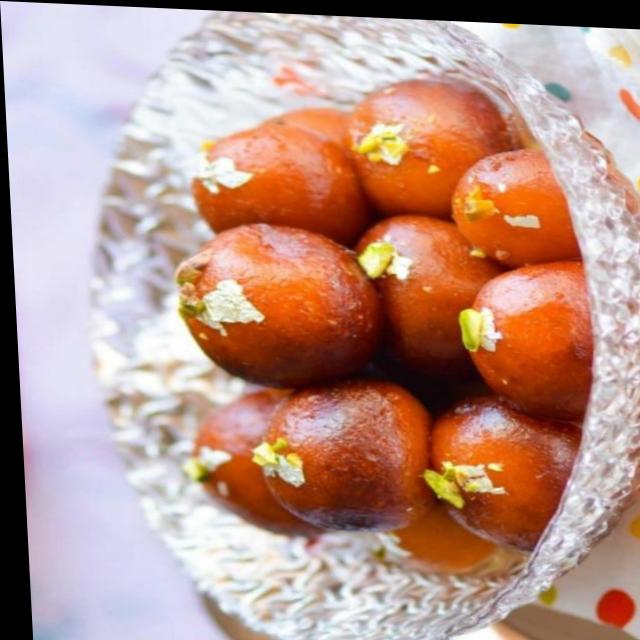
Dish: gulab_jamun